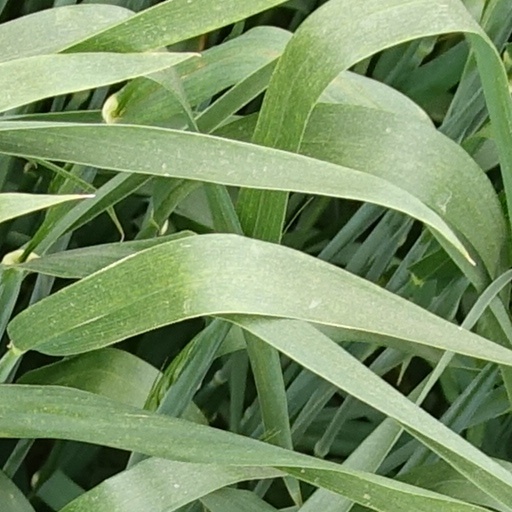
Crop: wheat